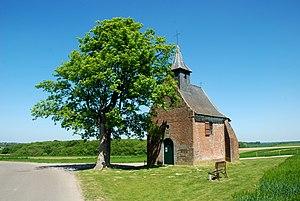
Belgique - Bousval - Chapelle du Try-au-Chêne This is a photo of a monument in Wallonia, number: 25031-CLT-0024-01